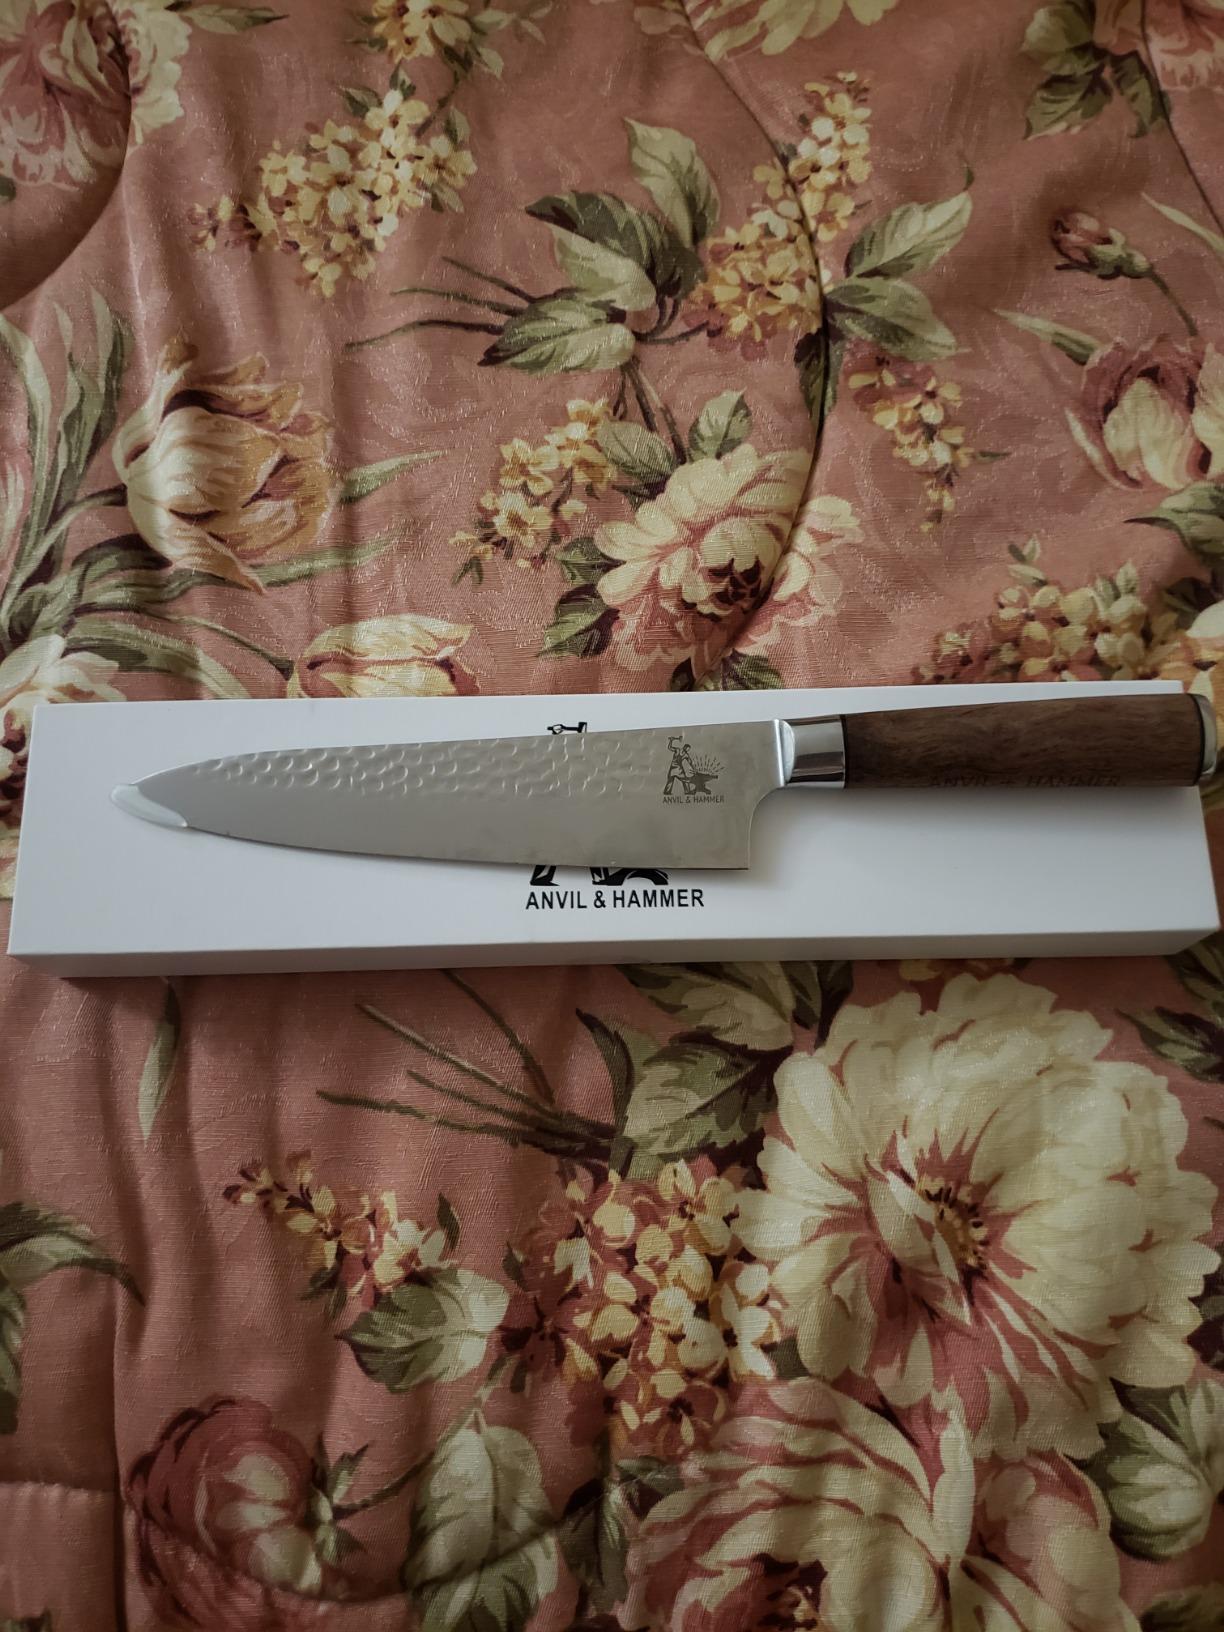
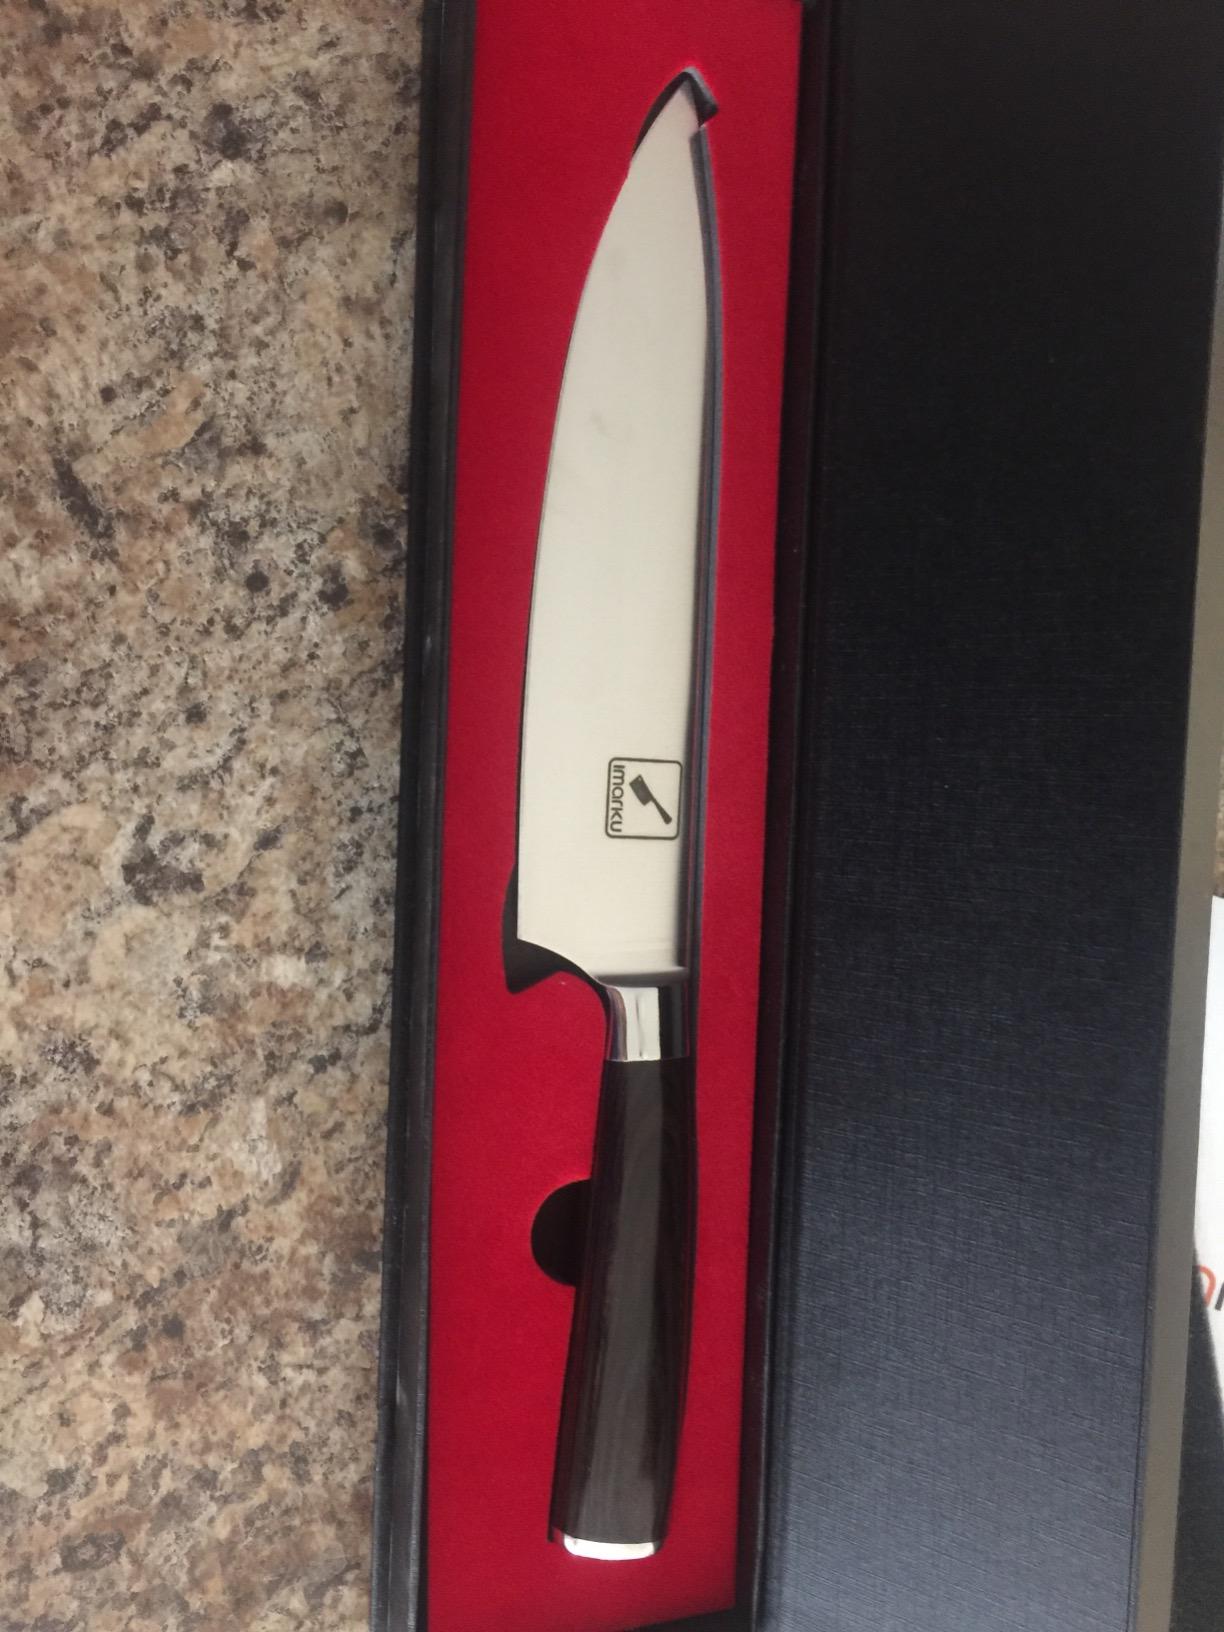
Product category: items_knife
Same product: no